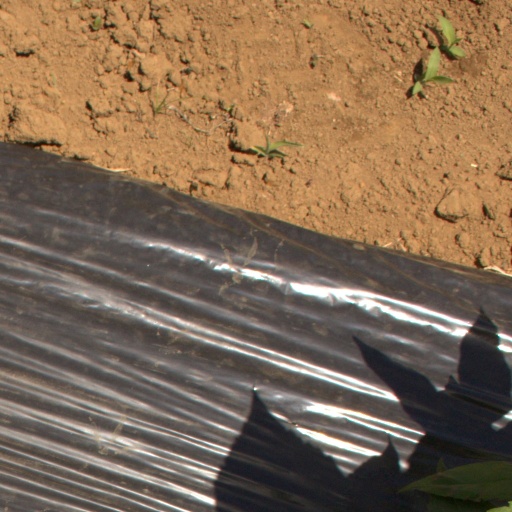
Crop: Jerusalem artichoke